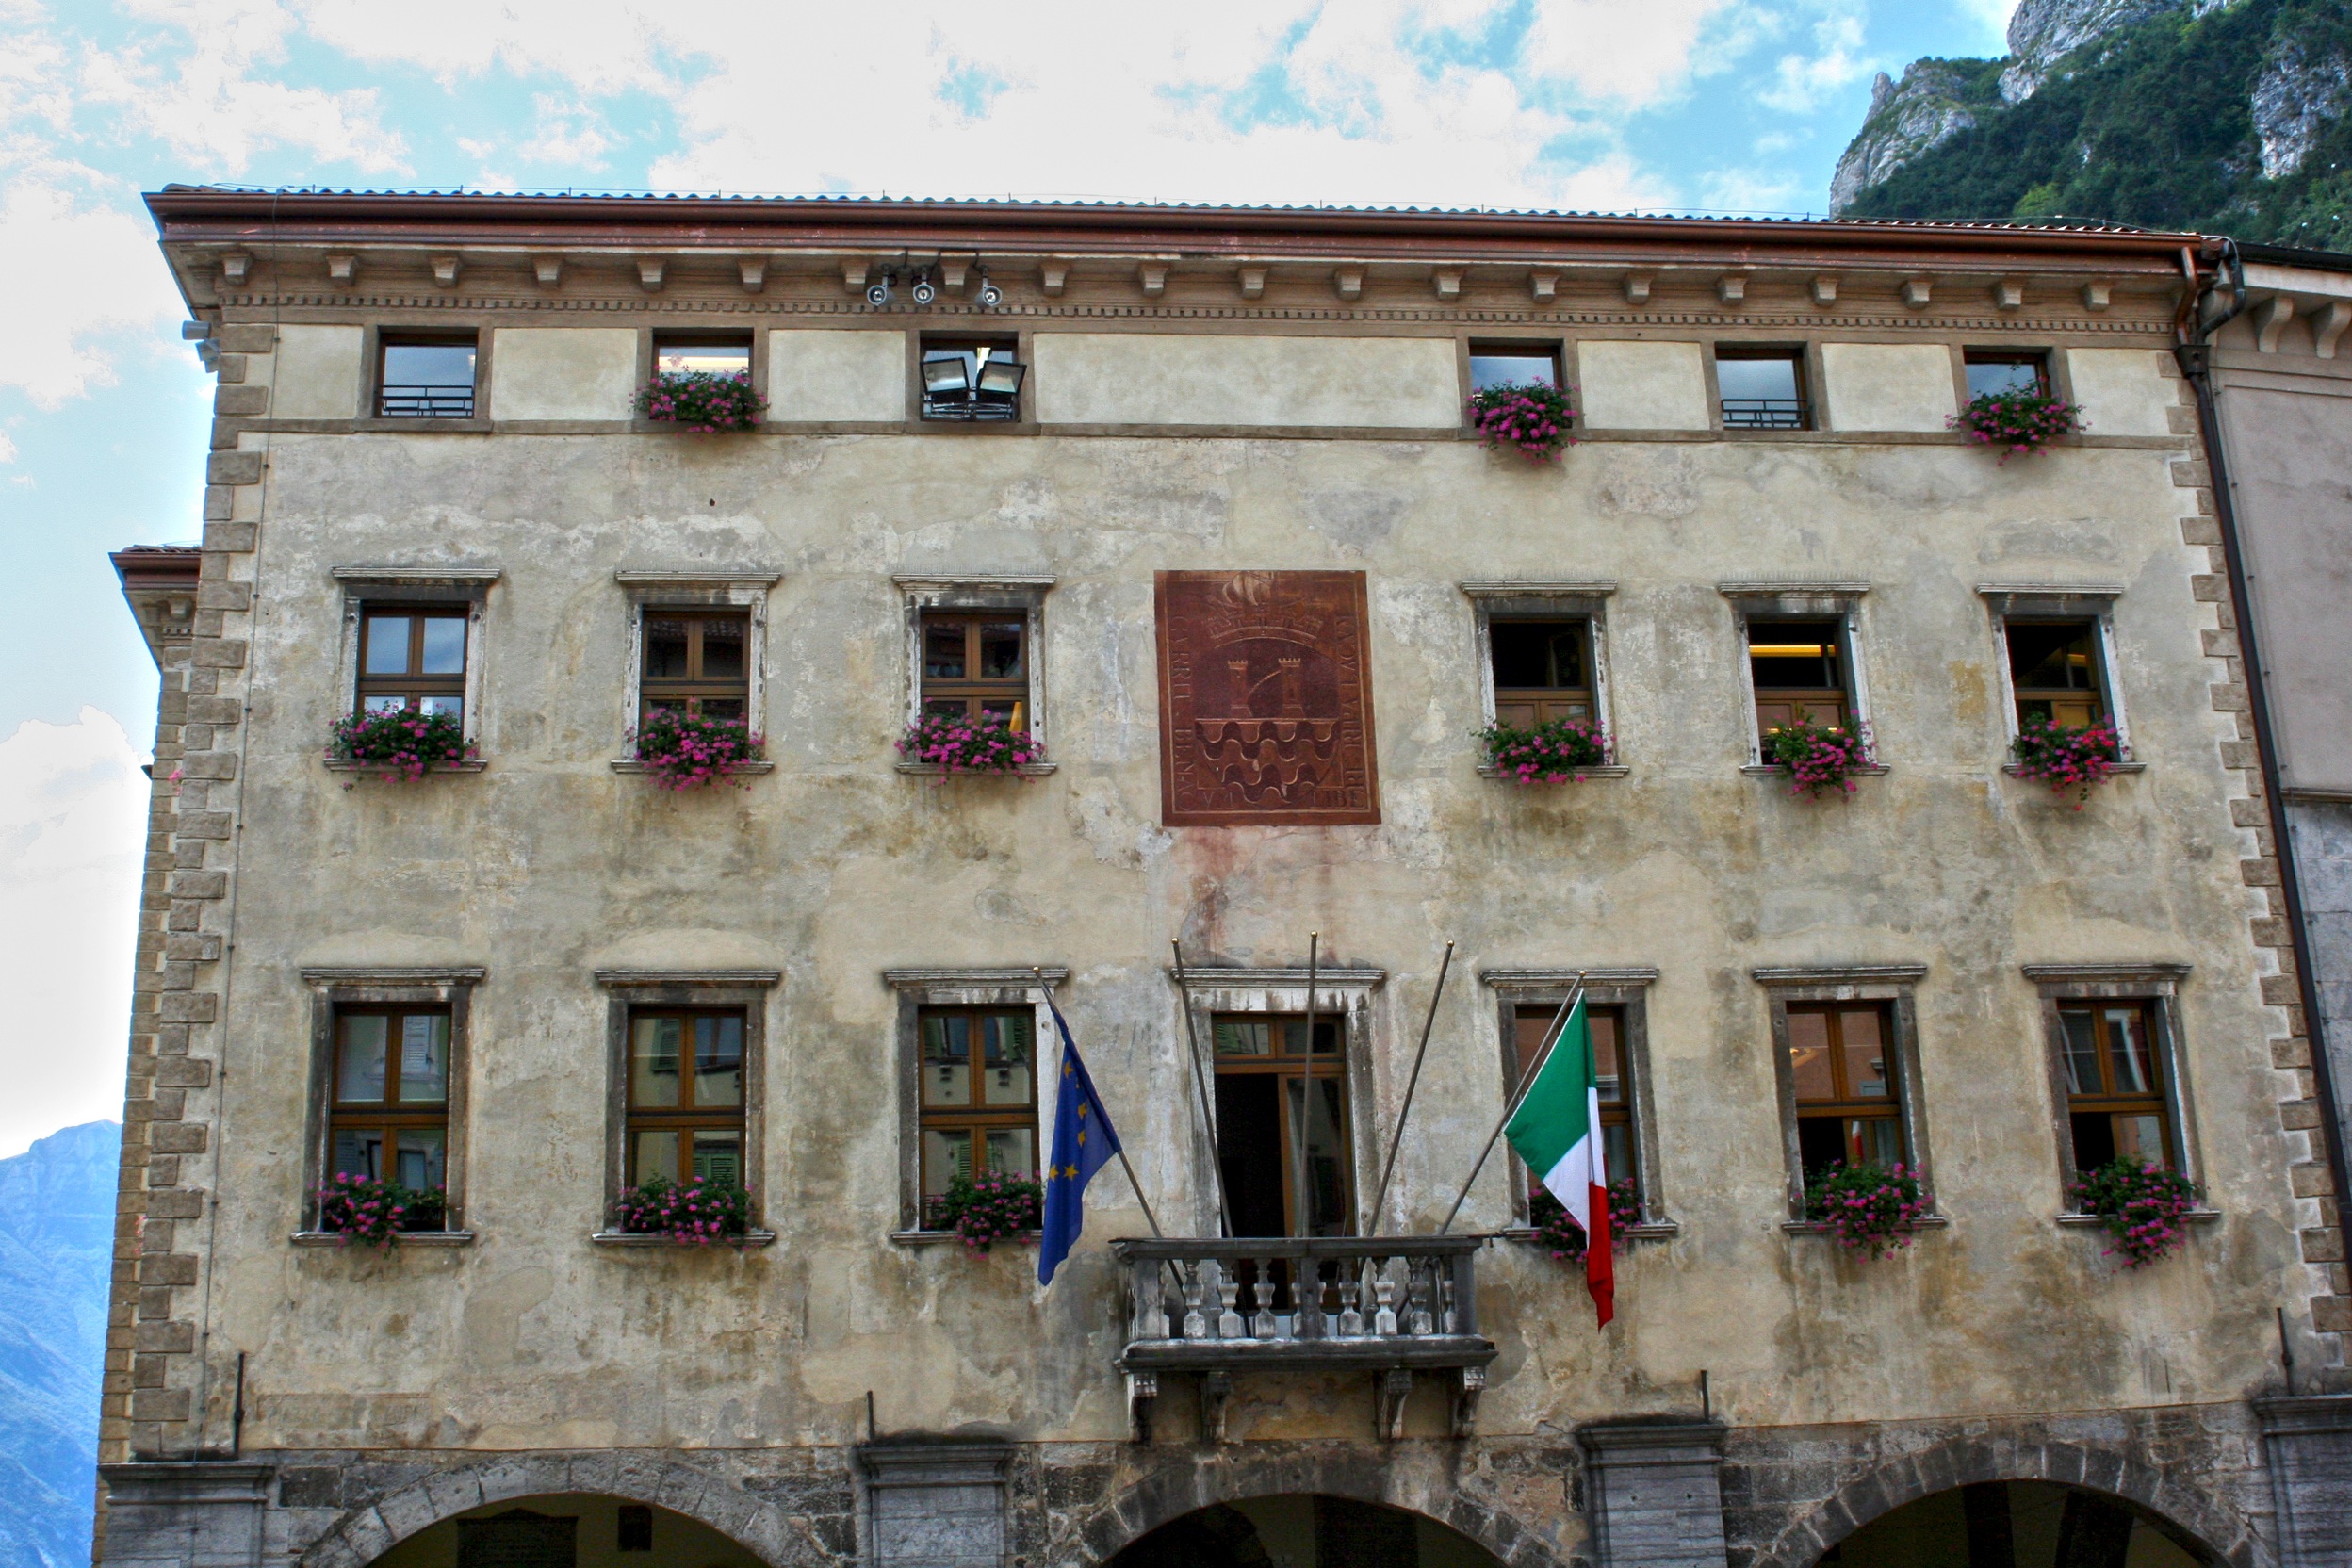
architecture, house, window, town, building, alley, italy, facade, property, tourism, garda, old house, picturesque, mood, neighbourhood, town hall, urban area